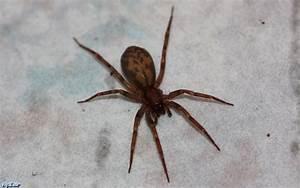
spider